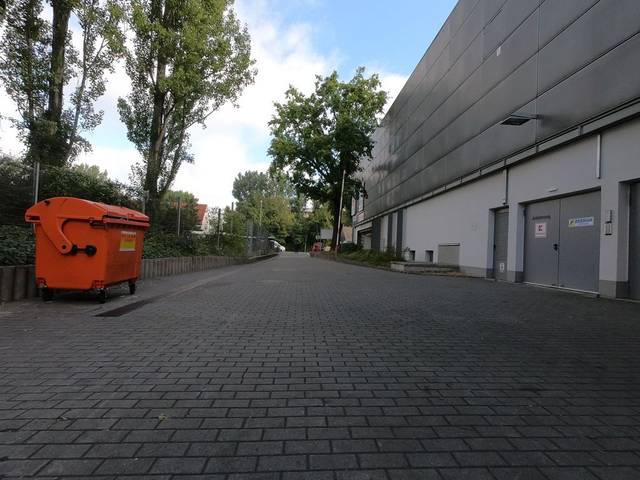
Region: Germany
Coordinates: 52.548, 13.503